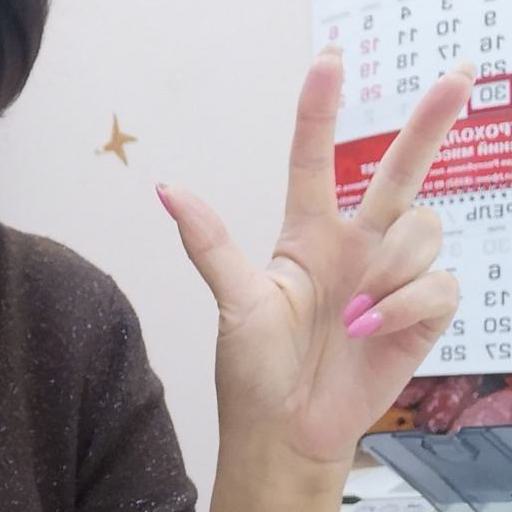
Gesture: three2